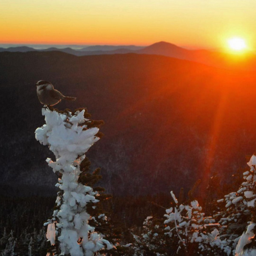
bird on a branch with sunrise in the background